Troels Troels-Lund

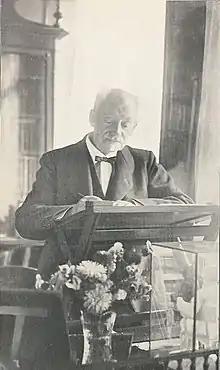
Troels-Lund, September 1920

Troels Frederik Troels-Lund (5 September 1840 – 12 February 1921) was a Danish historian.